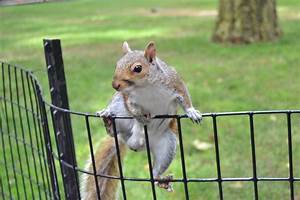
Label: squirrel